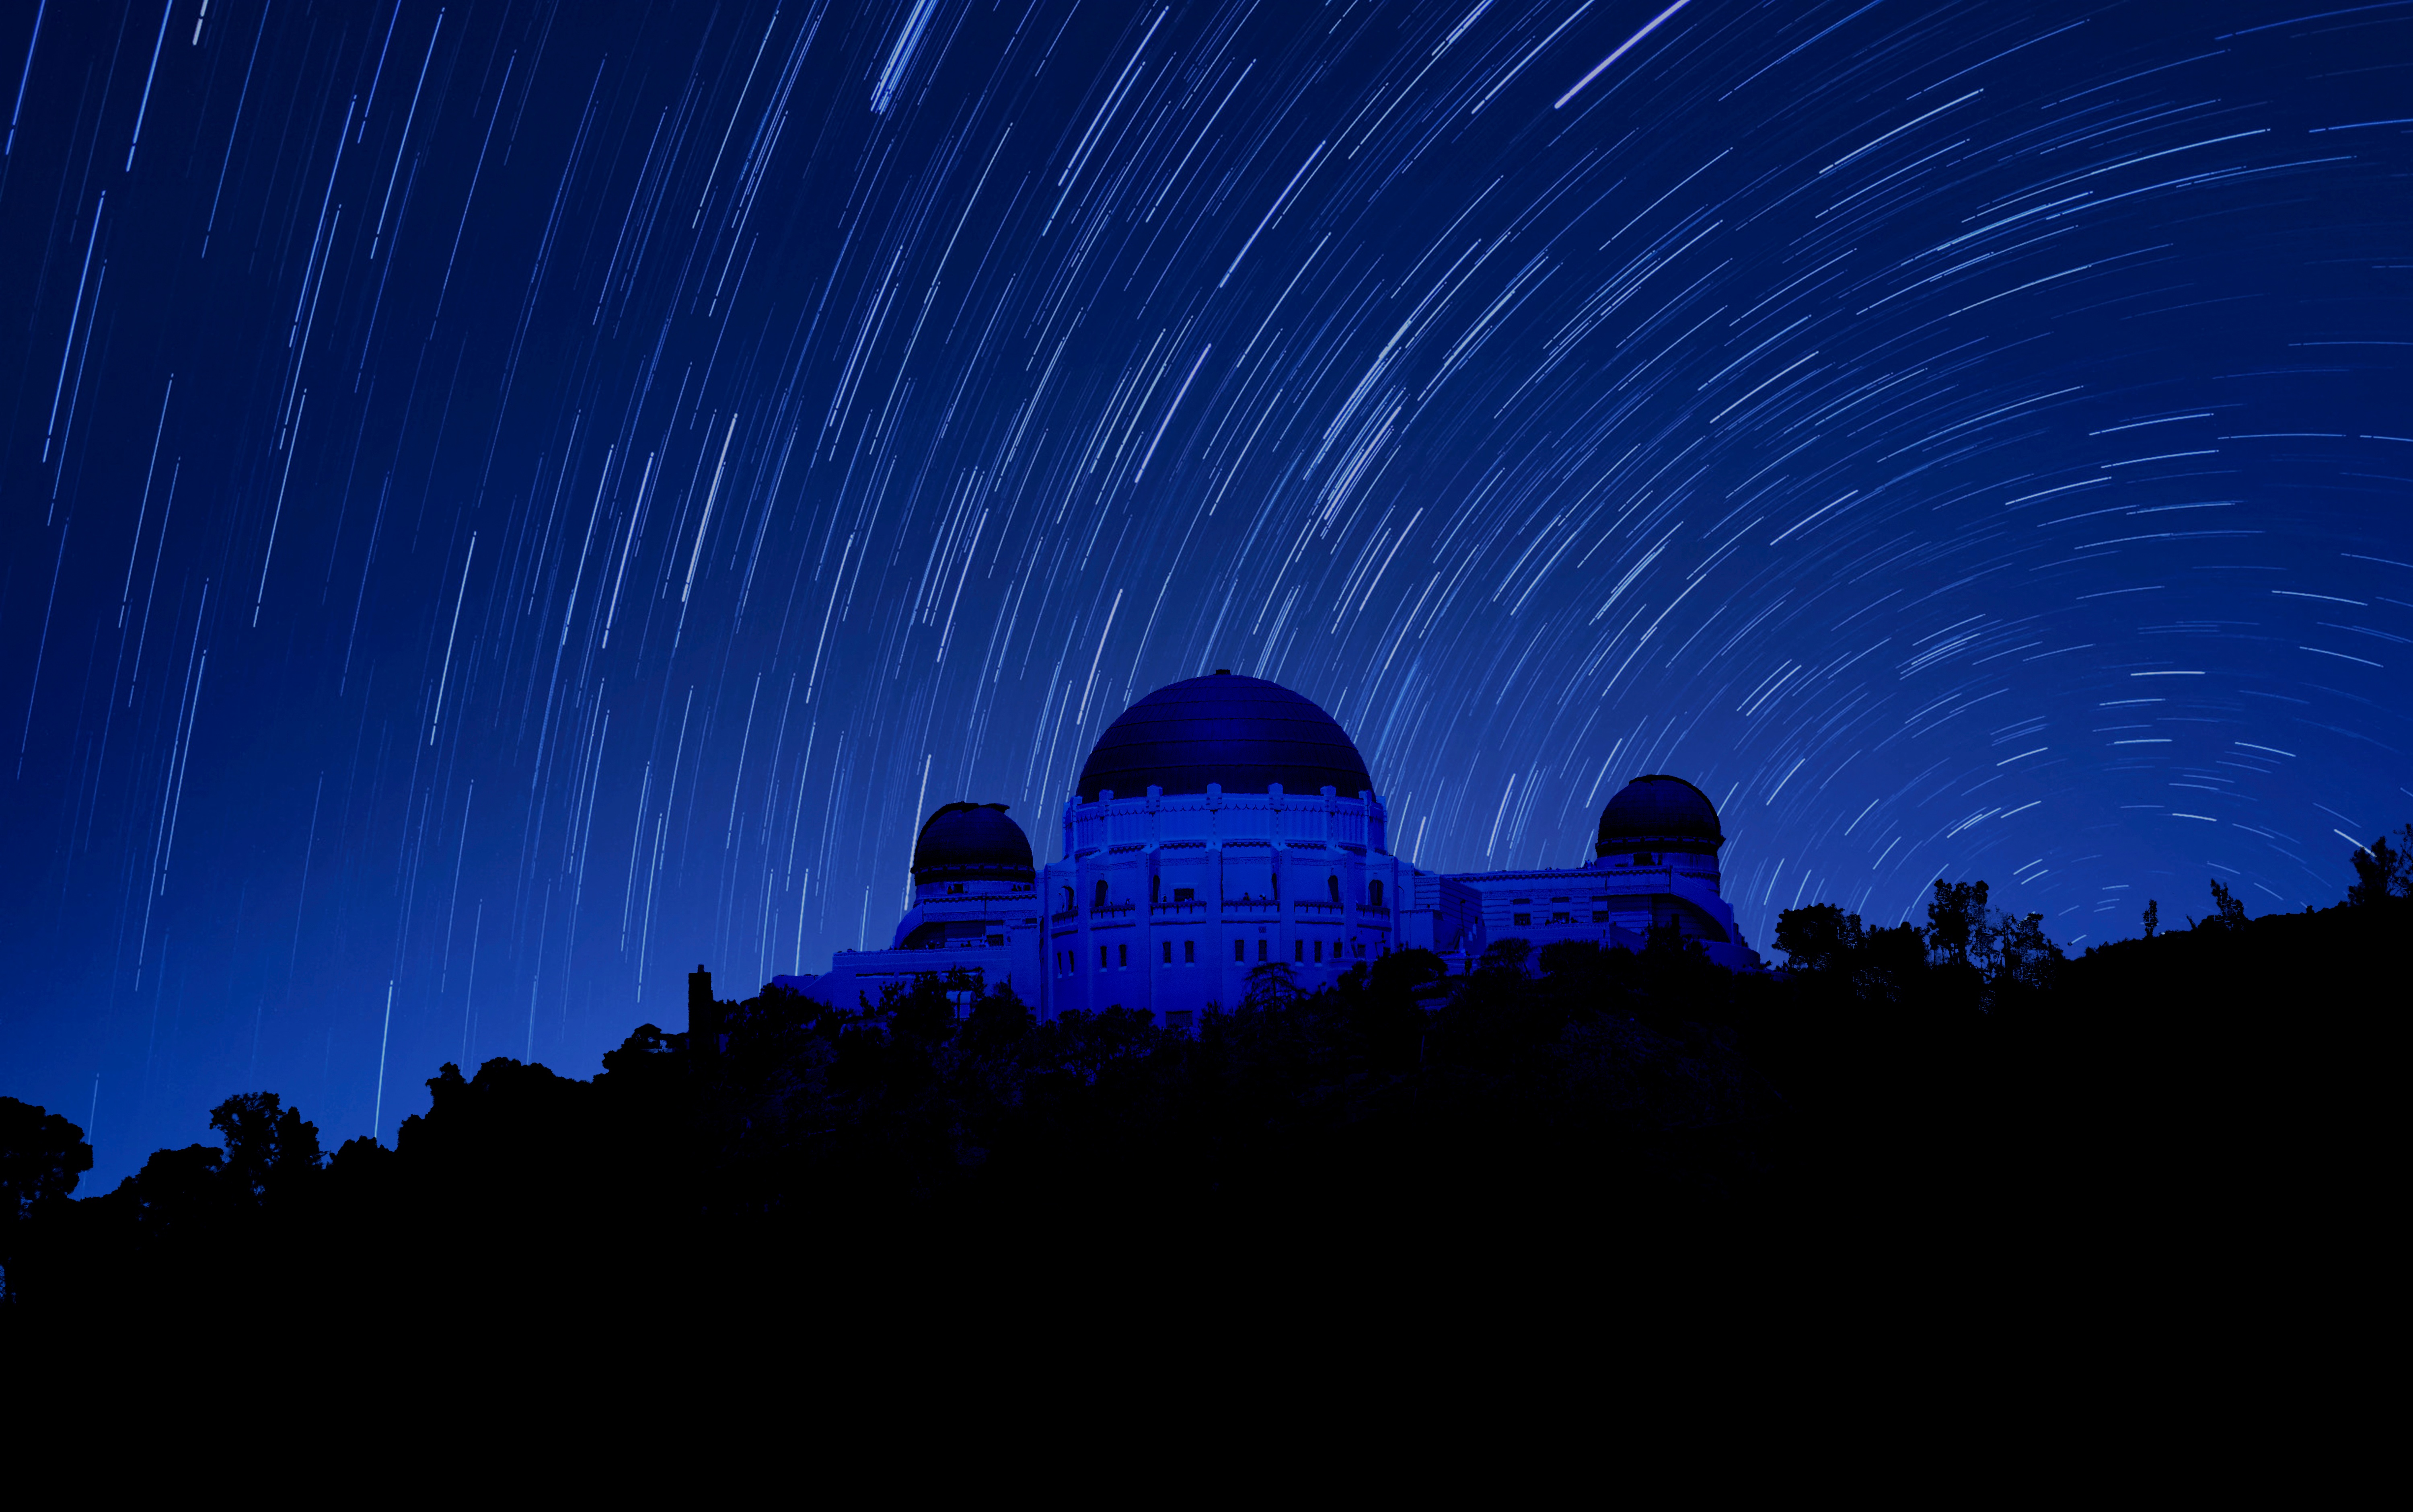
horizon, sky, night, star, dawn, atmosphere, dusk, evening, darkness, moonlight, astronomy, midnight, astronomical object